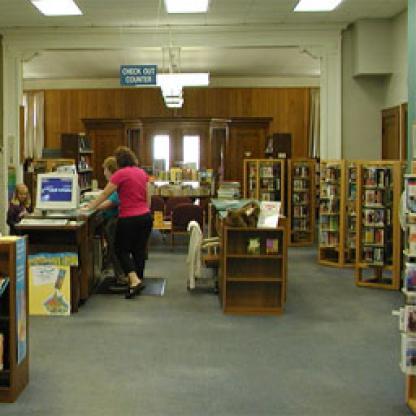
Scene: Indoor